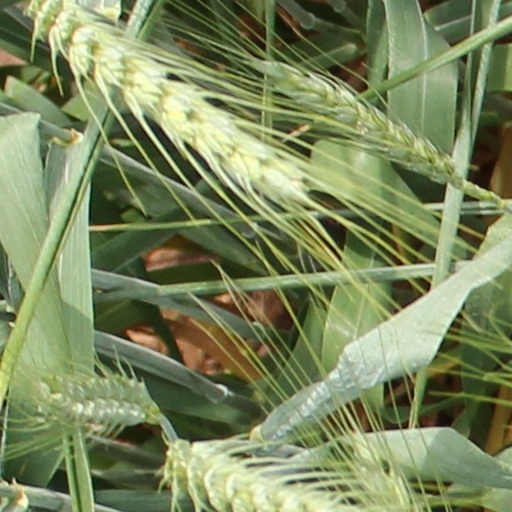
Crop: wheat